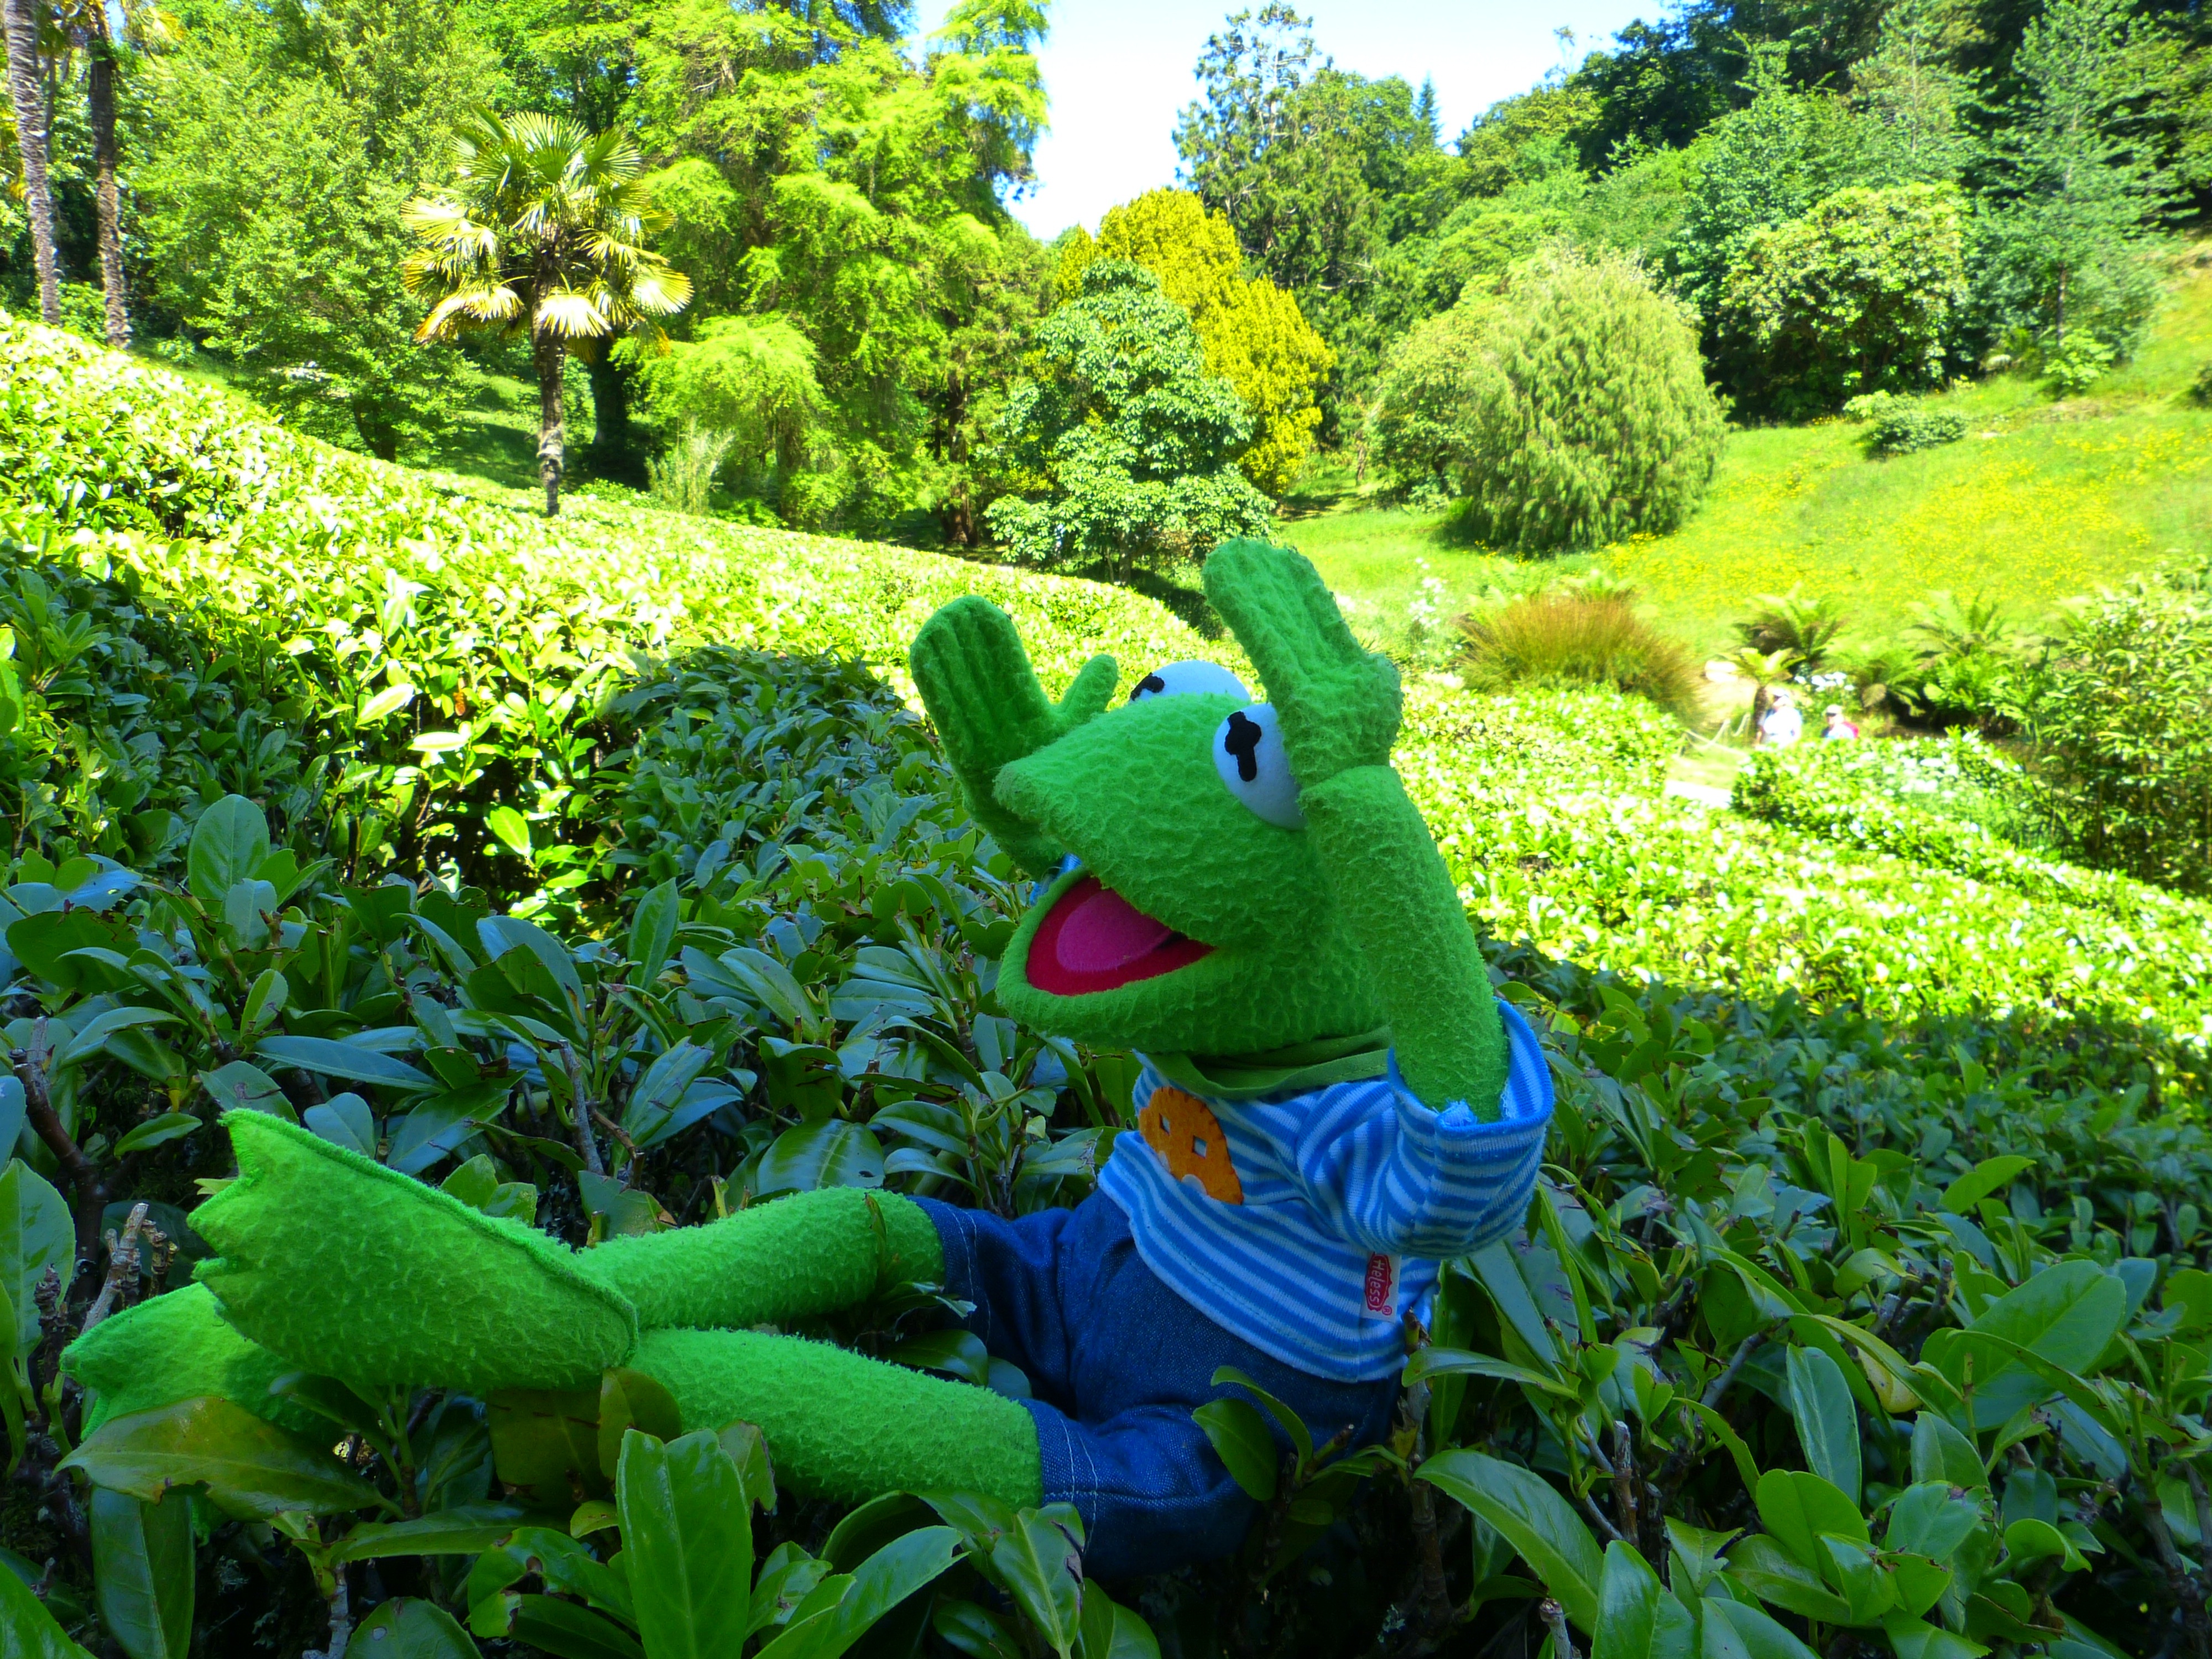
forest, plant, field, farm, lawn, meadow, leaf, flower, green, botany, frog, agriculture, garden, shrub, rainforest, plantation, maze, botanical garden, woodland, kermit, cornwall, gardener, united kingdom, glendurgan, south gland, way out